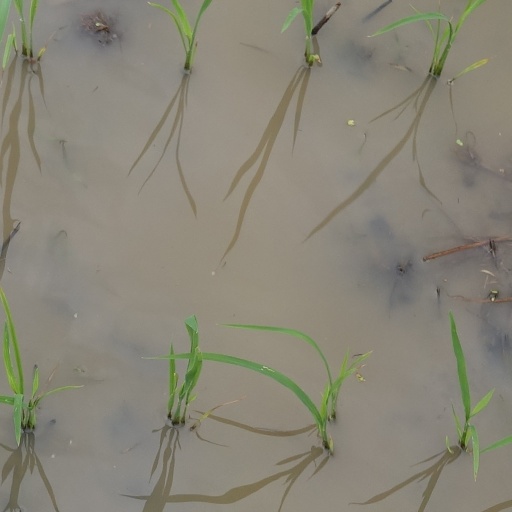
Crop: rice